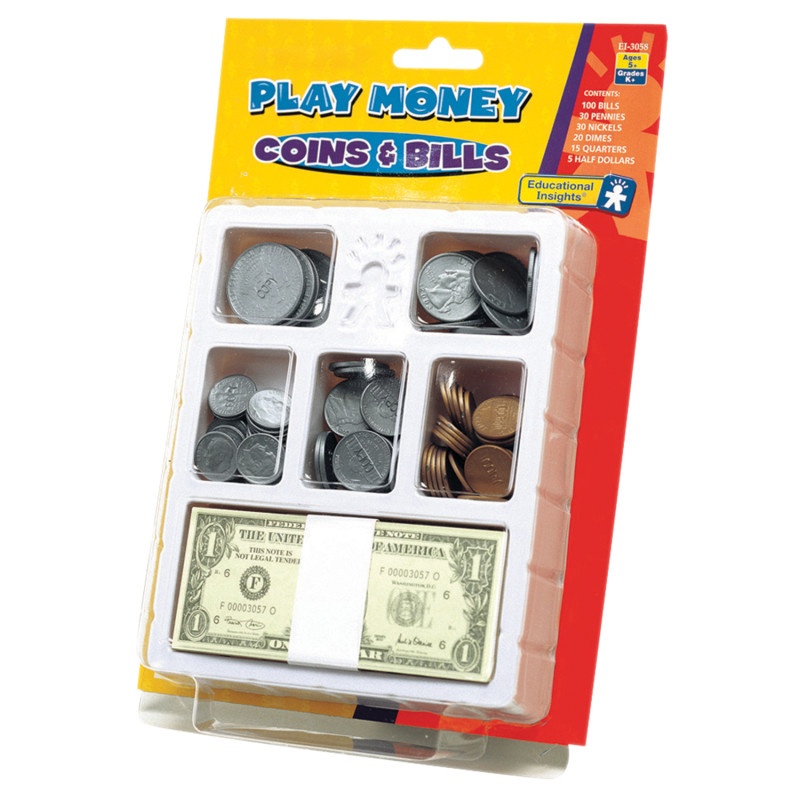
Play Money, Coins & Bills Tray
Great for activities that build money math skills. Use in imaginative play, too. Features actual-size pretend coins and bills that help students learn to recognize different denominations. Supports activities focusing on addition, subtraction and making change. Includes 30 pennies, 30 nickels, 20 dimes, 15 quarters, 5 half-dollars, 30 $1 bills, 20 $5 bills, 20 $10 bills, 15 $20 bills, 10 $50 bills and 5 $100 bills; all coins are plastic and bills are sturdy paper. Stores all pieces in plastic sectioned tray. Grades K+. Choking Hazard - Small Parts, not for children under 3 years. Recommended age 5+ years
Brand: Educational Insights
Category: Toys & Games > Toys > Pretend Play > Play Money & Banking